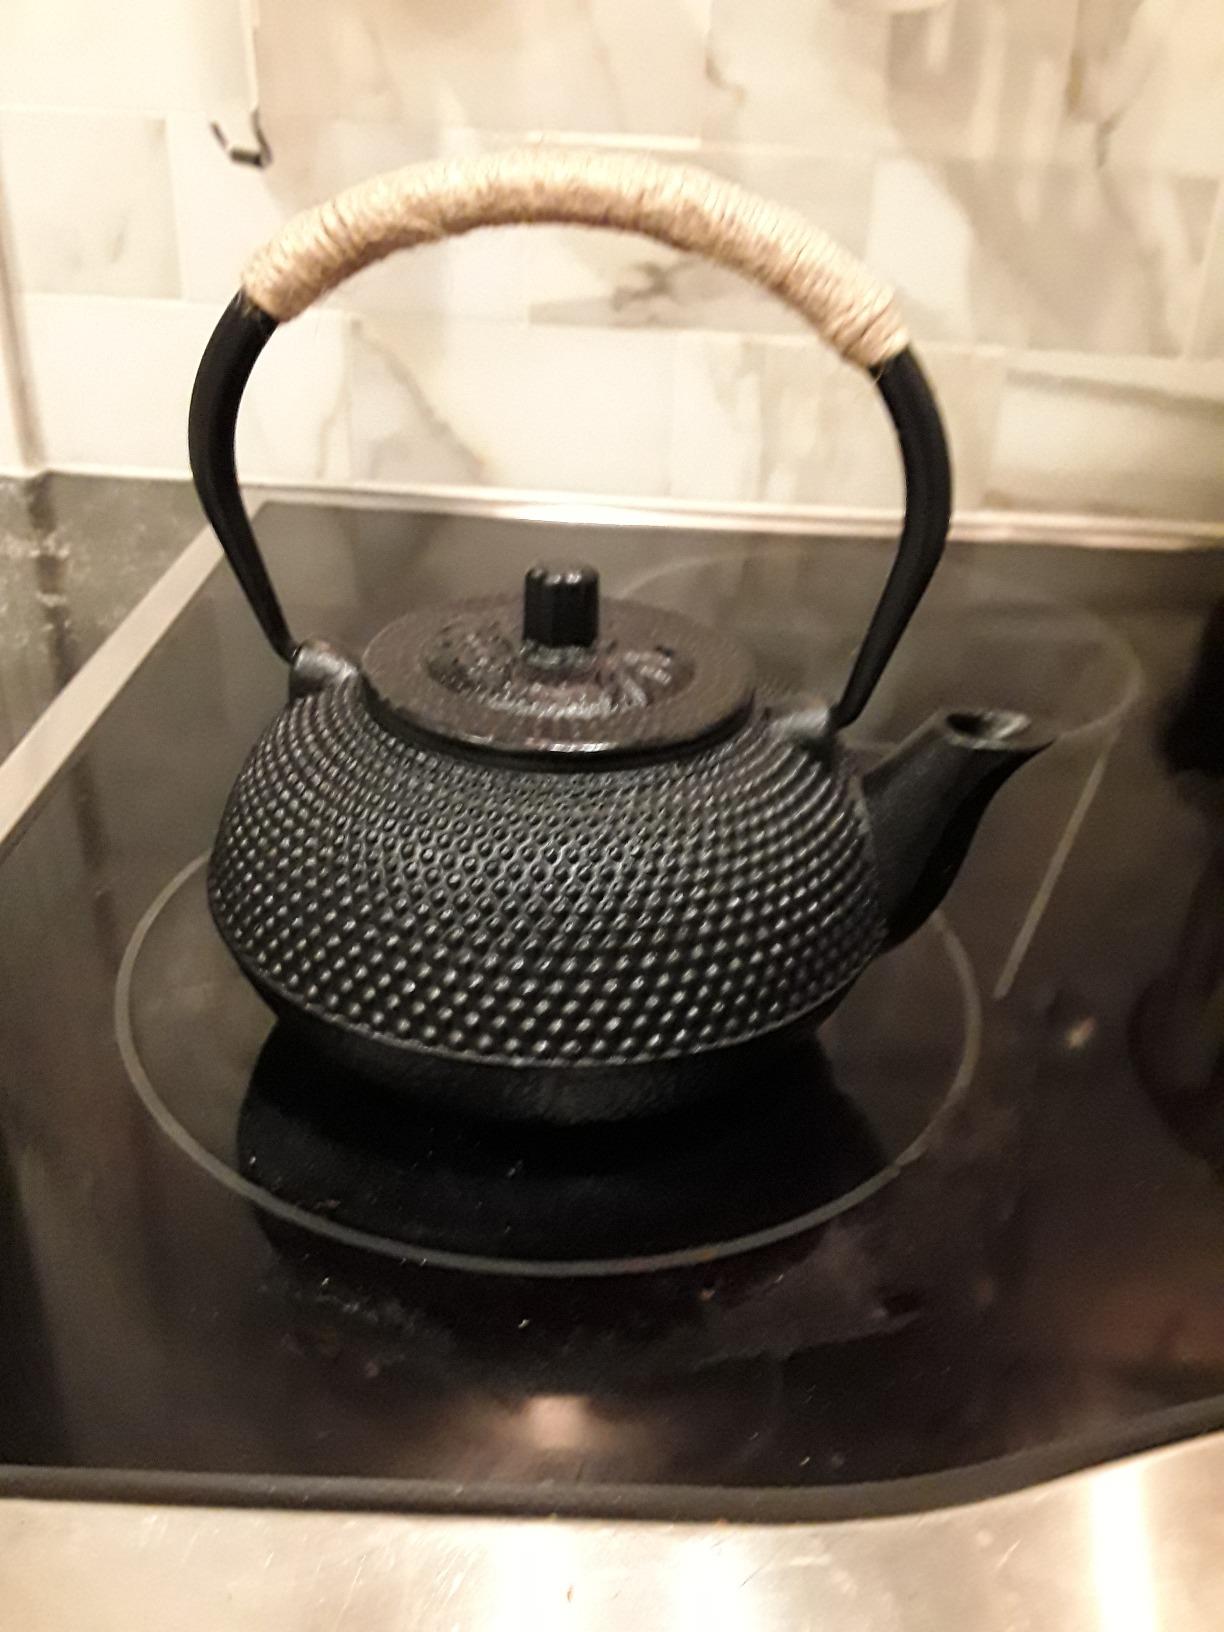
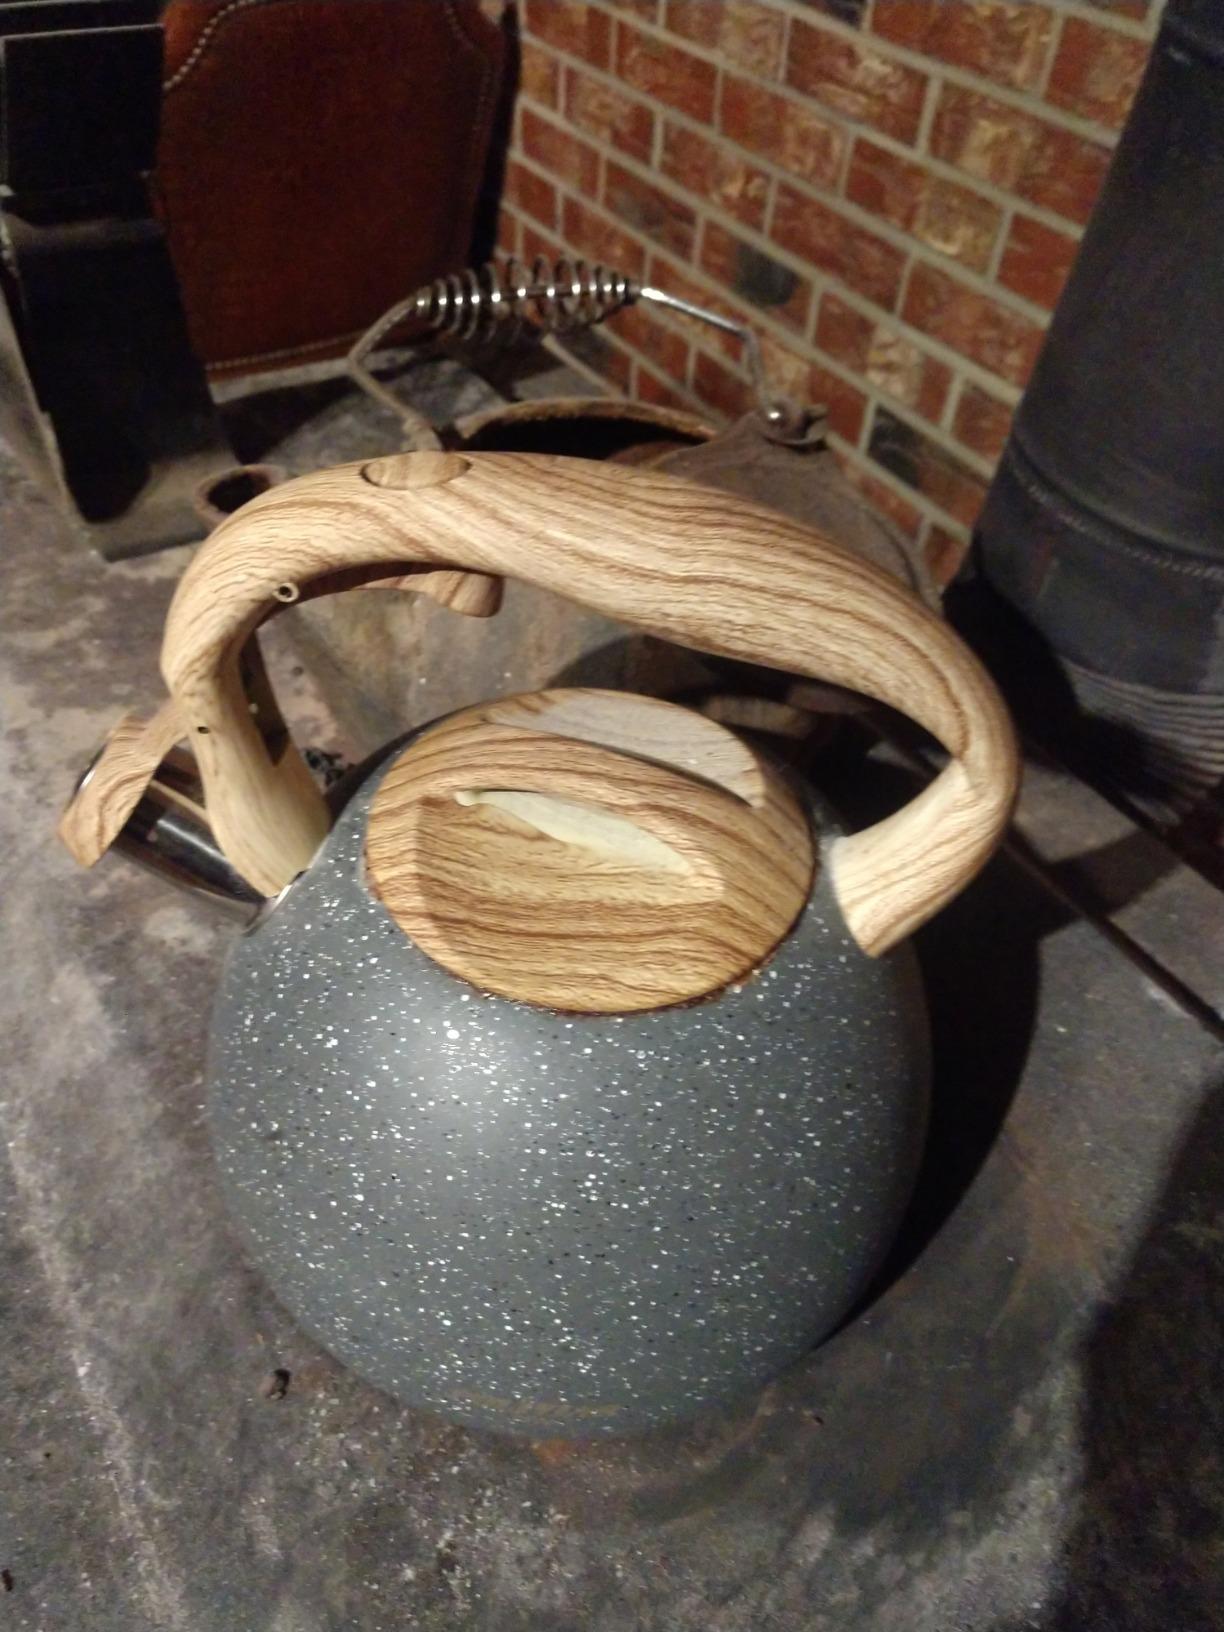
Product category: items_kettle
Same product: no